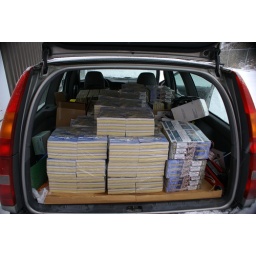
300 phone books in my car.